Elektra King

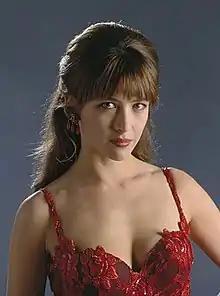
Sophie Marceau as Elektra King

Elektra Vavra King is a character and one of the two main antagonists, along with Renard (Robert Carlyle), in the James Bond film "The World Is Not Enough", played by actress Sophie Marceau.